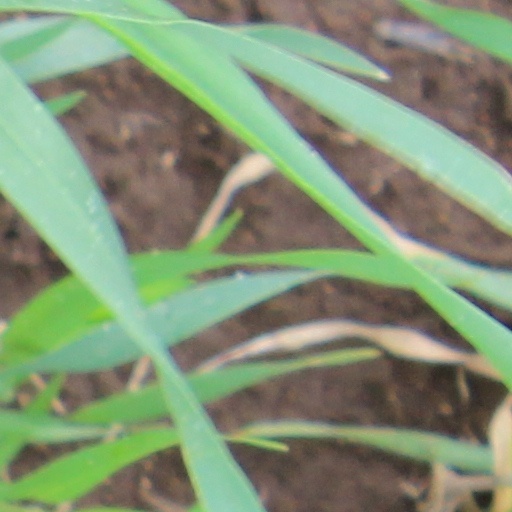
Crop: wheat